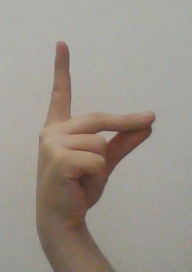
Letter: ta